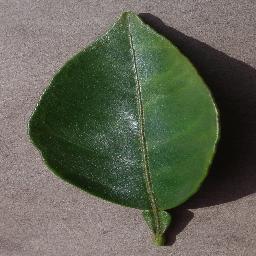
Label: Orange___Haunglongbing_(Citrus_greening)